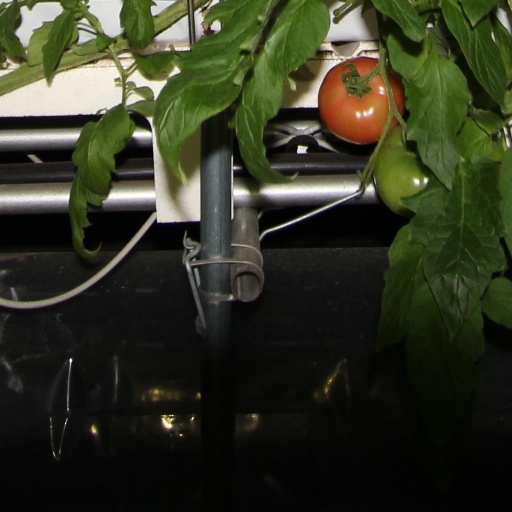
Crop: tomato